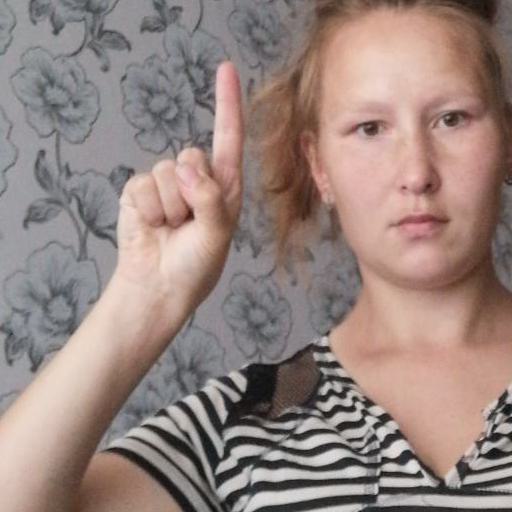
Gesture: one